National Audubon Society v. Superior Court

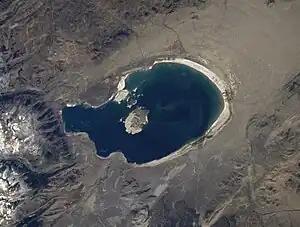
Image of Mono Lake from space, 1985

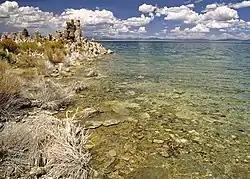
Lakeside of Mono Lake 1999

National Audubon Society v. Superior Court (Supreme Court of California, 1983) was a key case in California highlighting the conflict between the public trust doctrine and appropriative water rights. The Public Trust Doctrine is based on the principle that certain resources (such as navigable waters) are too valuable to be privately owned and must remain available for public use. In "National Audubon Society v. Superior Court," the court held that the public trust doctrine restricts the amount of water that can be withdrawn from navigable waterways. The basis for the Public Trust Doctrine goes back to Roman law. Under Roman law, the air, the rivers, the sea and the seashore were incapable of private ownership; they were dedicated to the use of the public. In essence, the public trust doctrine establishes the role of the state as having trustee environmental duties owed to the public that are subsequently enforceable by the public. There is judicial recognition of this, dictating that certain rights of the public are key to individual common law rights (such as state recognition of the public right or trust for waterways and coastal zones). Judicial recognition of the public trust doctrine has been established for tidelands and non-navigable waterways, submerged land (such as lake beds) and the waters above them, and preservation of a public interest (such as recreation, swimming, access, and sport fishing).